Spanish diaspora

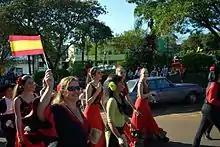
Immigrant's Festival in Misiones, Argentina

The islands were conquered by mostly Andalusians and some Castilians at the beginnings of the 15th century. In 1402, they began to subdue the native Guanche population and the Guanches were initially enslaved and gradually absorbed by the Spanish colonizers.